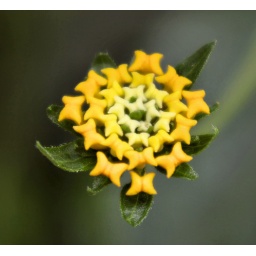
Butterfly shaped flower buds in the Natural History Museum's butterfly house